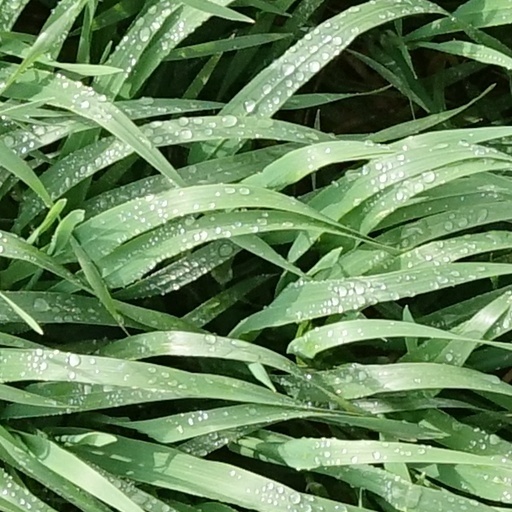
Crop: wheat